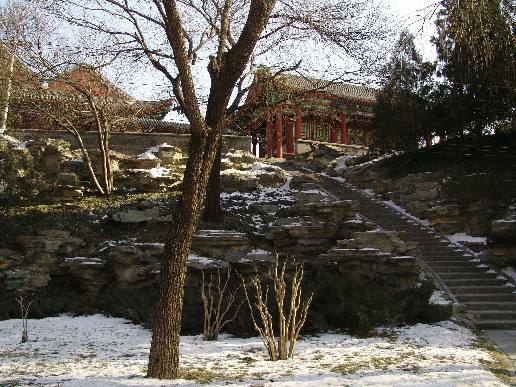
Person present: No